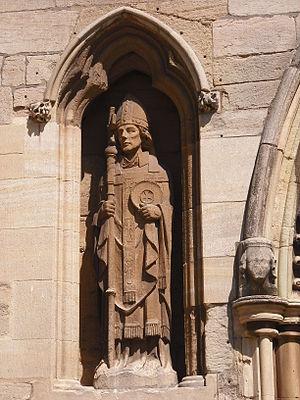
Wulfram de Sens ou Wulfram de Fontenelle ou Saint Wulfran, né vers 640 à Milly-la-Forêt, et mort à l'abbaye de Saint-Wandrille de Fontenelle près de Rouen en 703, 720 ou 740, fut l'un des premiers à évangéliser la Frise.